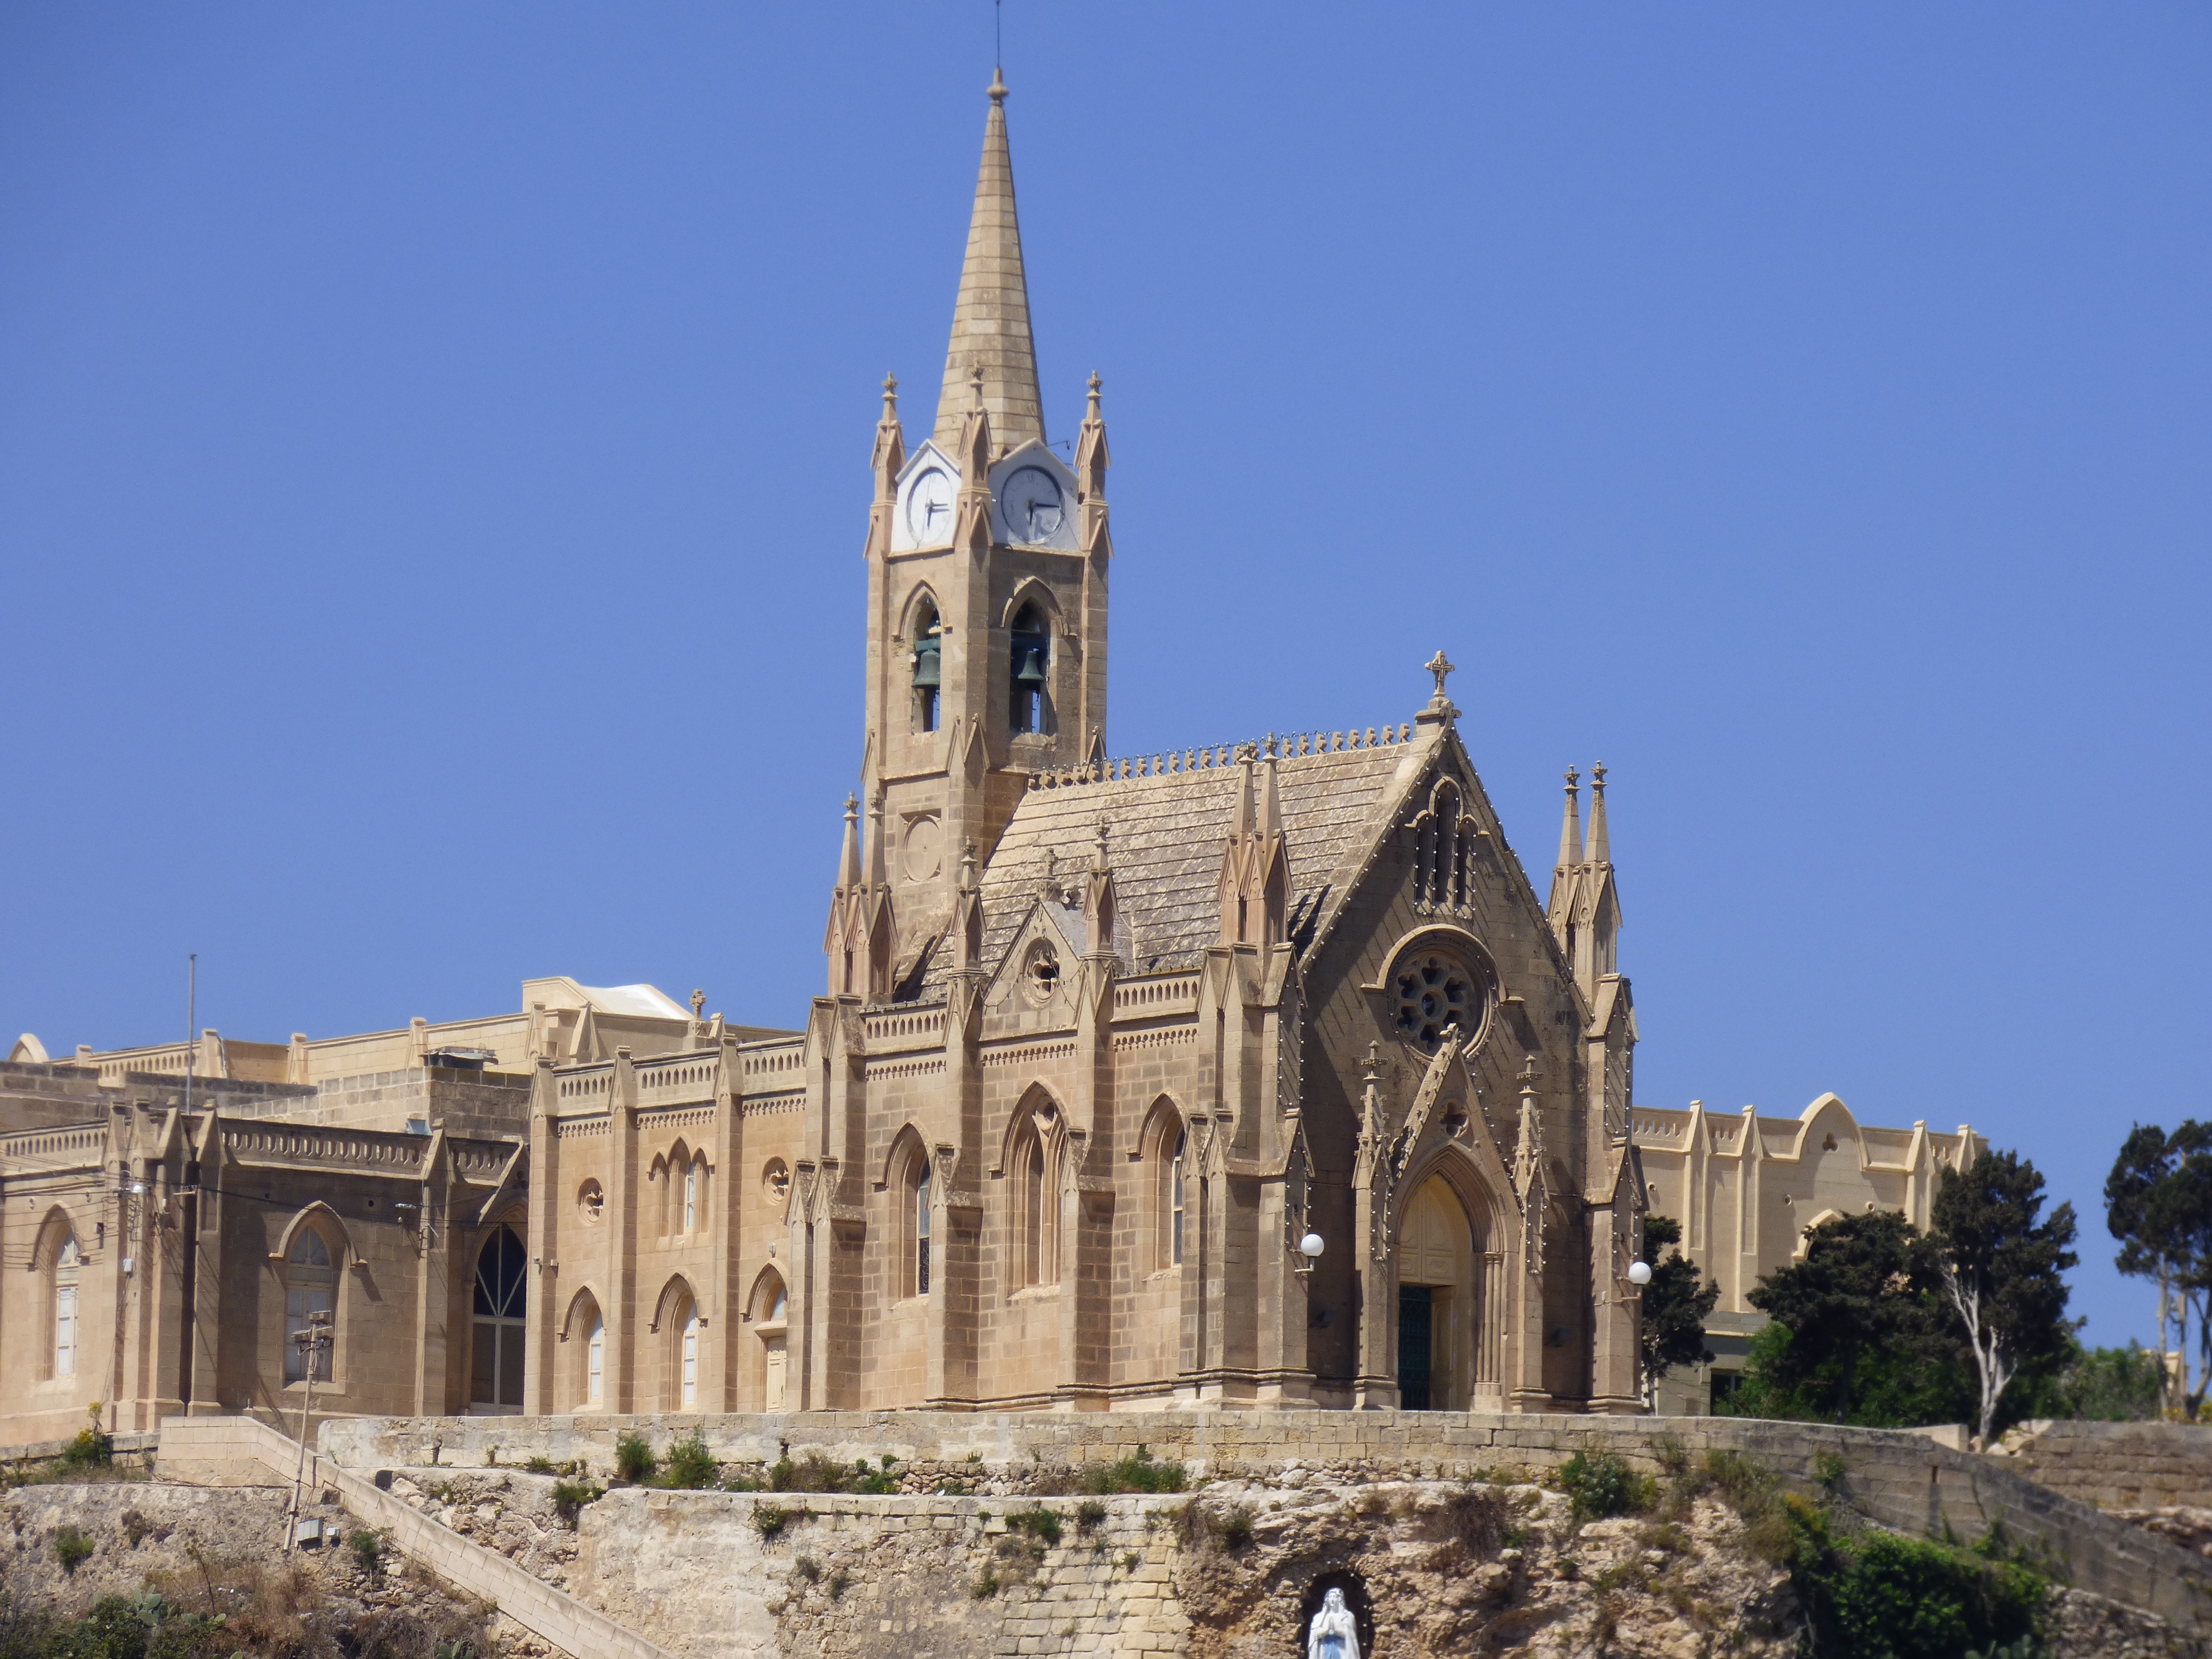
architecture, building, old, stone, vacation, island, landmark, church, cathedral, historic, place of worship, blue sky, medieval architecture, spire, monastery, christianity, malta, european, basilica, citadel, catholicism, gozo, historic site, byzantine architecture, spanish missions in california, vittoriosa